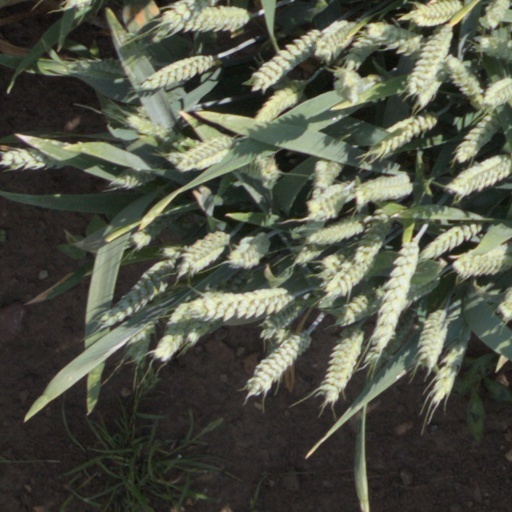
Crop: wheat